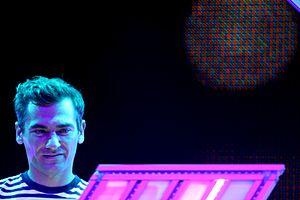
Yonderboi est un compositeur hongrois de musique électronique. Il est aussi connu sous le pseudonyme de Paul Légère.